Operation Rescript

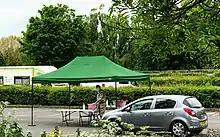
A mobile testing unit staffed by the British Army in Ealing, England.

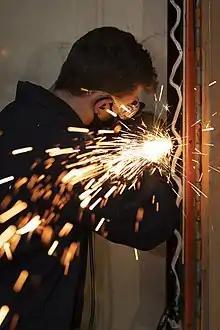
A member of the Royal Electrical and Mechanical Engineers (REME) constructing a Mobile Test Unit (MTU).

In April 2020, British Army personnel assisted at a drive-thru COVID-19 testing centre in Glasgow, Scotland. During the same month, British Army personnel also assisted at a COVID-19 testing centre in Wembley, England. This predated a wider deployment of military personnel to at least 96 mobile testing centres on 26 April 2020 as the government sought an official target of 100,000 COVID-19 tests per day. These testing centres were established in hard-to-reach areas, police stations, fire stations, care homes, prisons and benefit centres. By 1 May 2020, 1,500 military personnel were involved in carrying out COVID-19 tests at 92 mobile testing units across the country and the government subsequently announced it had passed its target of 100,000 tests per day.